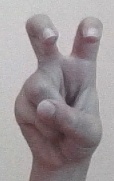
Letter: toot